George C. Tyler

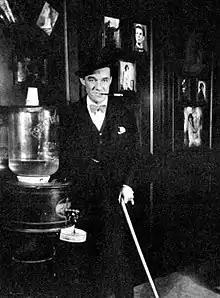
Gregory Kelly in "The Butter and Egg Man"

Abe Erlanger put Tyler onto a job as an advance agent. According to Tyler, an advance agent "went ahead of a road company and made all the arrangements for publicity and advertising". The "road" at that time (1890) encompassed the live theaters that every little town had, along with a train station. By the time Tyler wrote his memoirs in 1934, he considered the road dead and gone, killed by the movies. Tyler picked up with Willard Spenser's "The Little Tycoon" tour after being stranded in Toronto by an earlier advance job. Tyler stayed with Spenser's tour through summer 1891, going on to other advance work for the next five years. Though he had resigned his salaried position with the "Dramatic Mirror" upon becoming an advance man, Tyler still maintained connections with it.